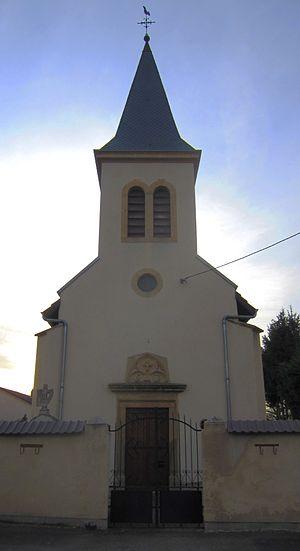
Stuckange est une commune française située dans le département de la Moselle en région Grand Est.